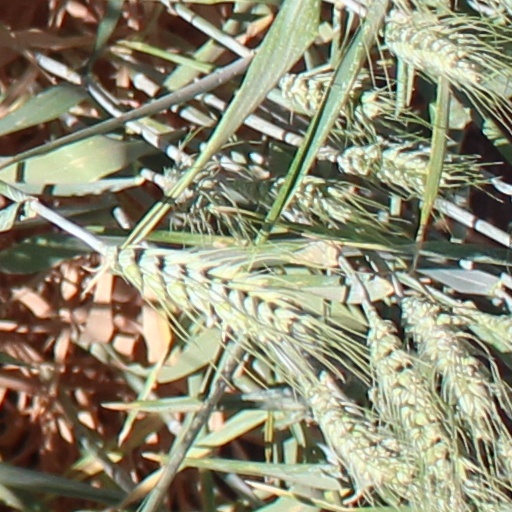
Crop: wheat